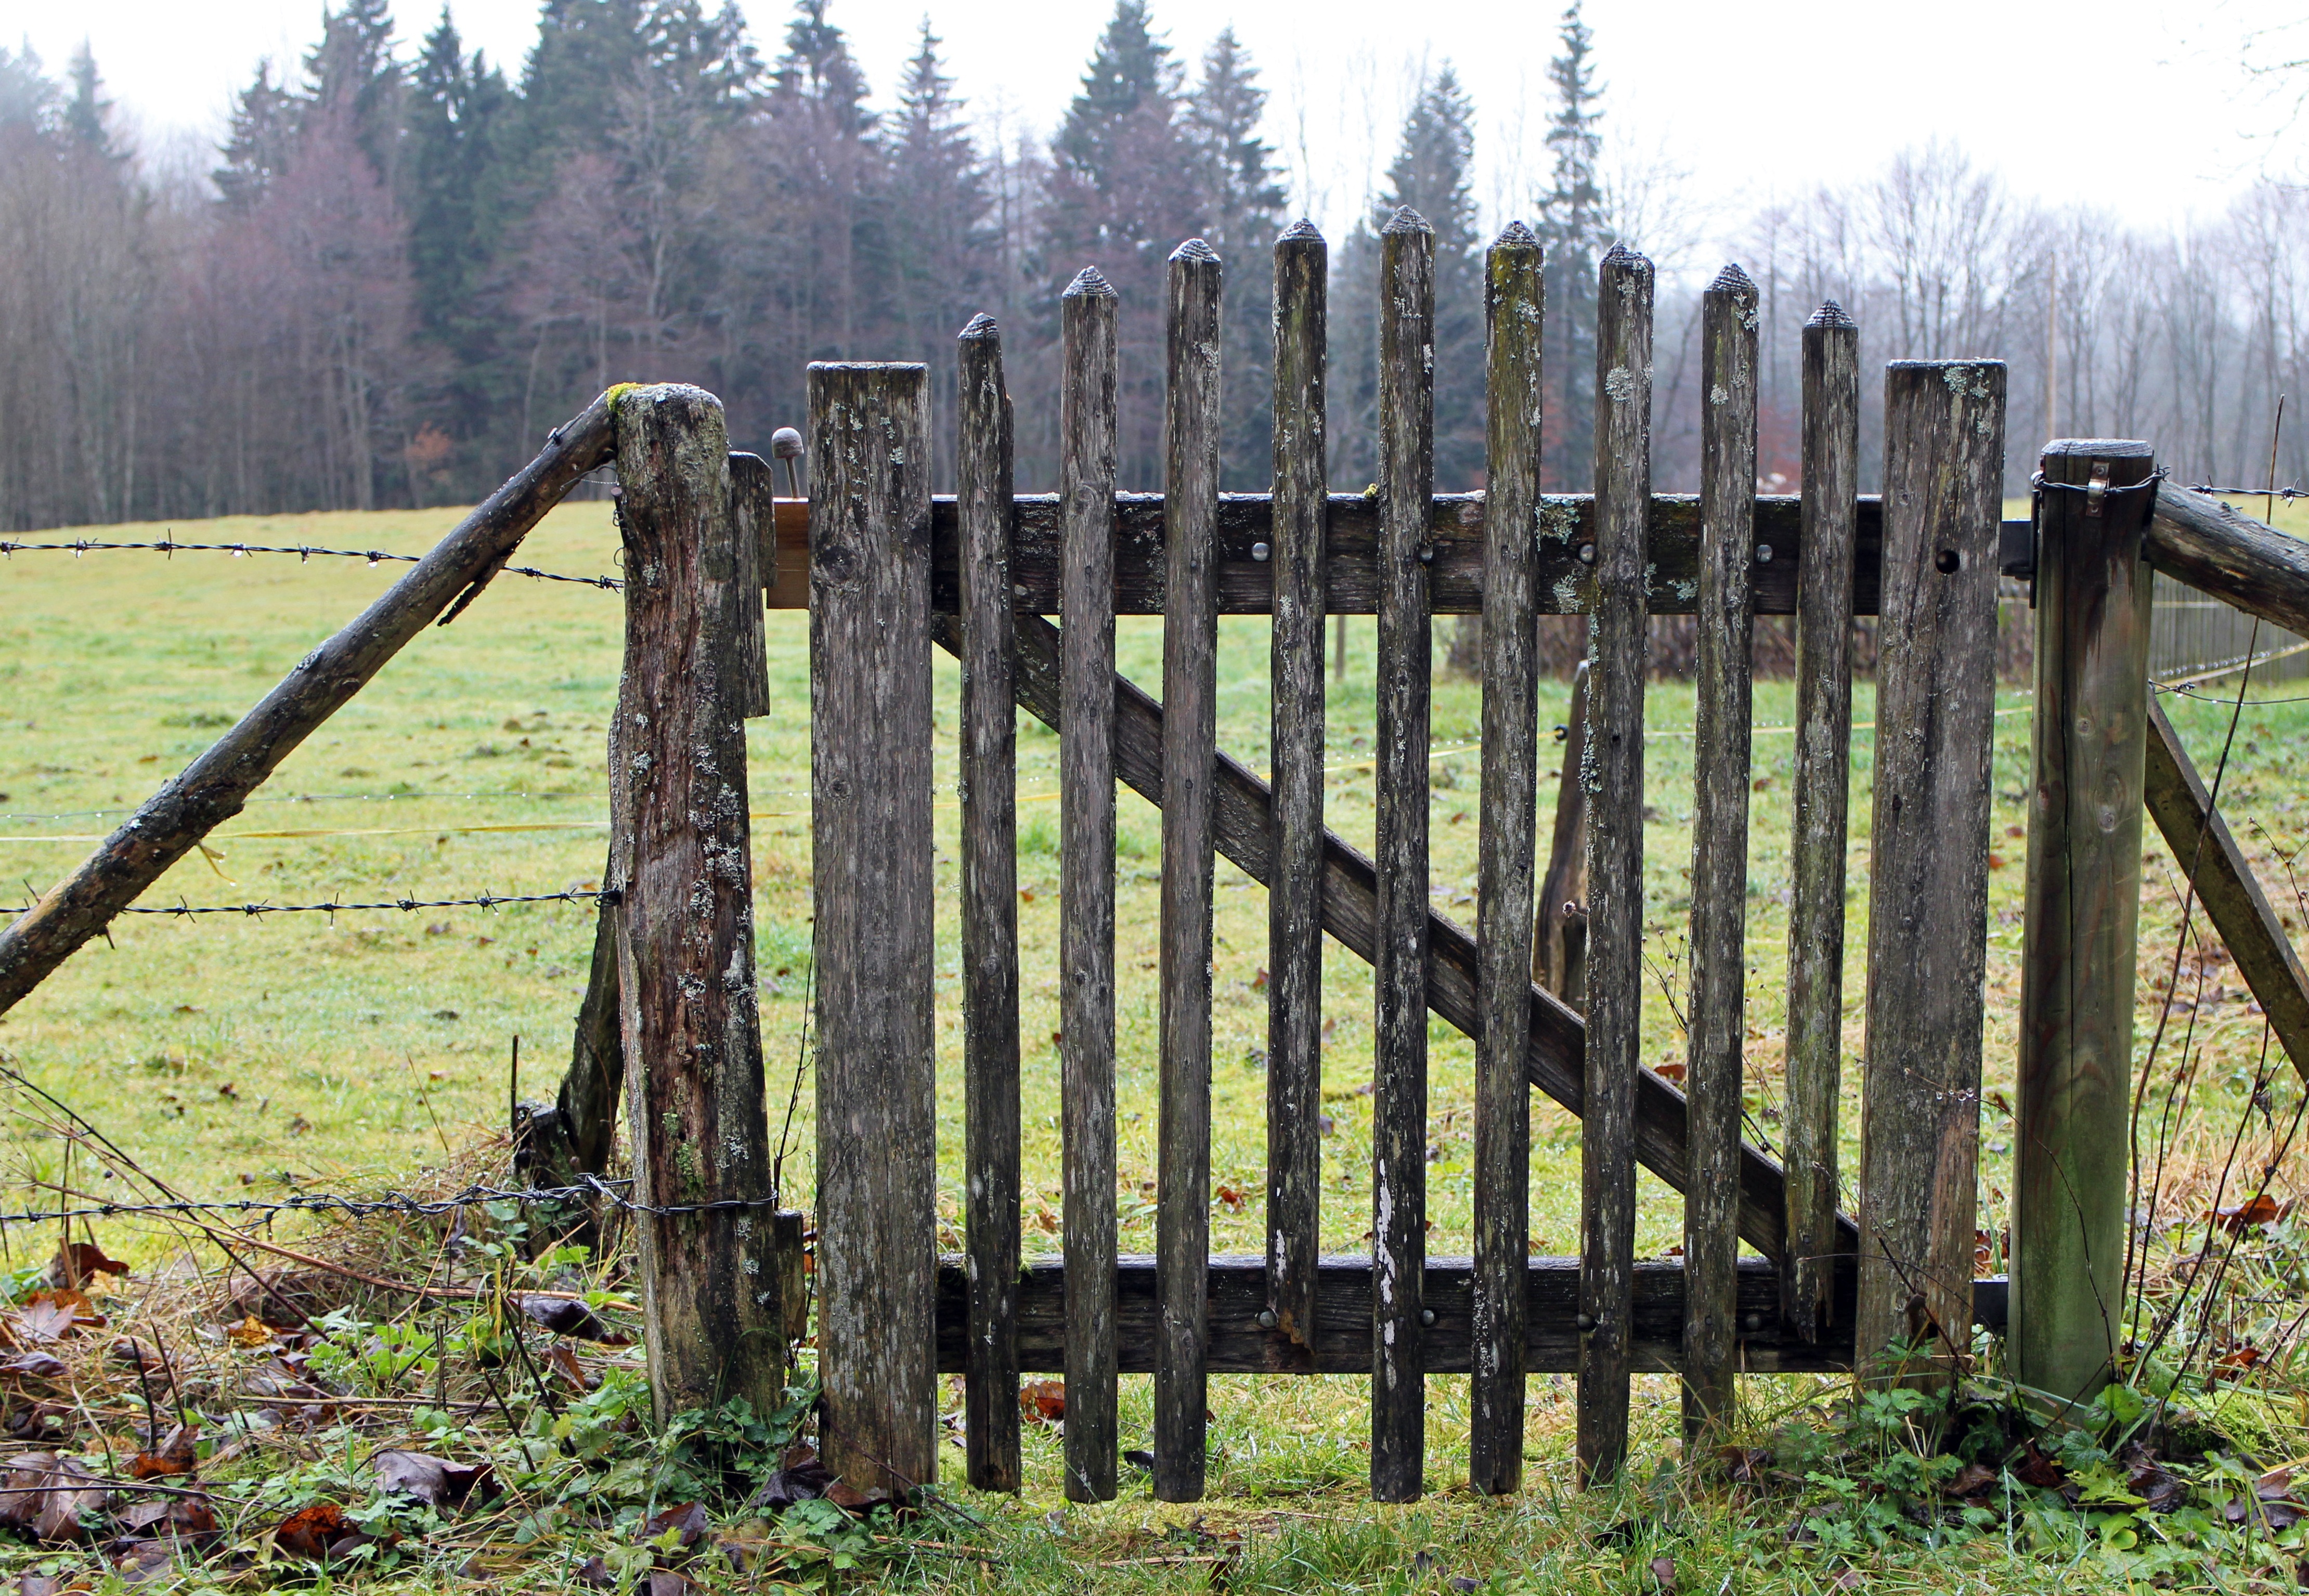
fence, wood, meadow, pasture, garden, gate, door, picket fence, wooden door, access, input, garden door, outdoor structure, home fencing, split rail fence, slat door